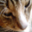
Label: cat